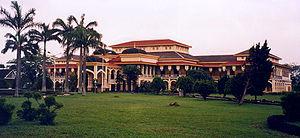
Les villes d'Indonésie ont en général le statut de kecamatan, une subdivision du kabupaten. Le kabupaten est lui-même une subdivision de la province.
Le sultanat de Deli était un État princier d'Indonésie situé sur la côte nord-est de l'île de Sumatra. Sa capitale était Medan. Son territoire couvrait une superficie de 1 820 km². Aujourd'hui, il constitue le kabupaten de Deli Serdang de la province de Sumatra du Nord, après le détachement de ce dernier du territoire de l'ancien sultanat de Serdang pour former le nouveau kabupaten de Serdang Bedagai.
Medan est une ville d'Indonésie dans le nord de l'île de Sumatra. C'est la capitale de la province de Sumatra du Nord. Elle a le statut de kota.